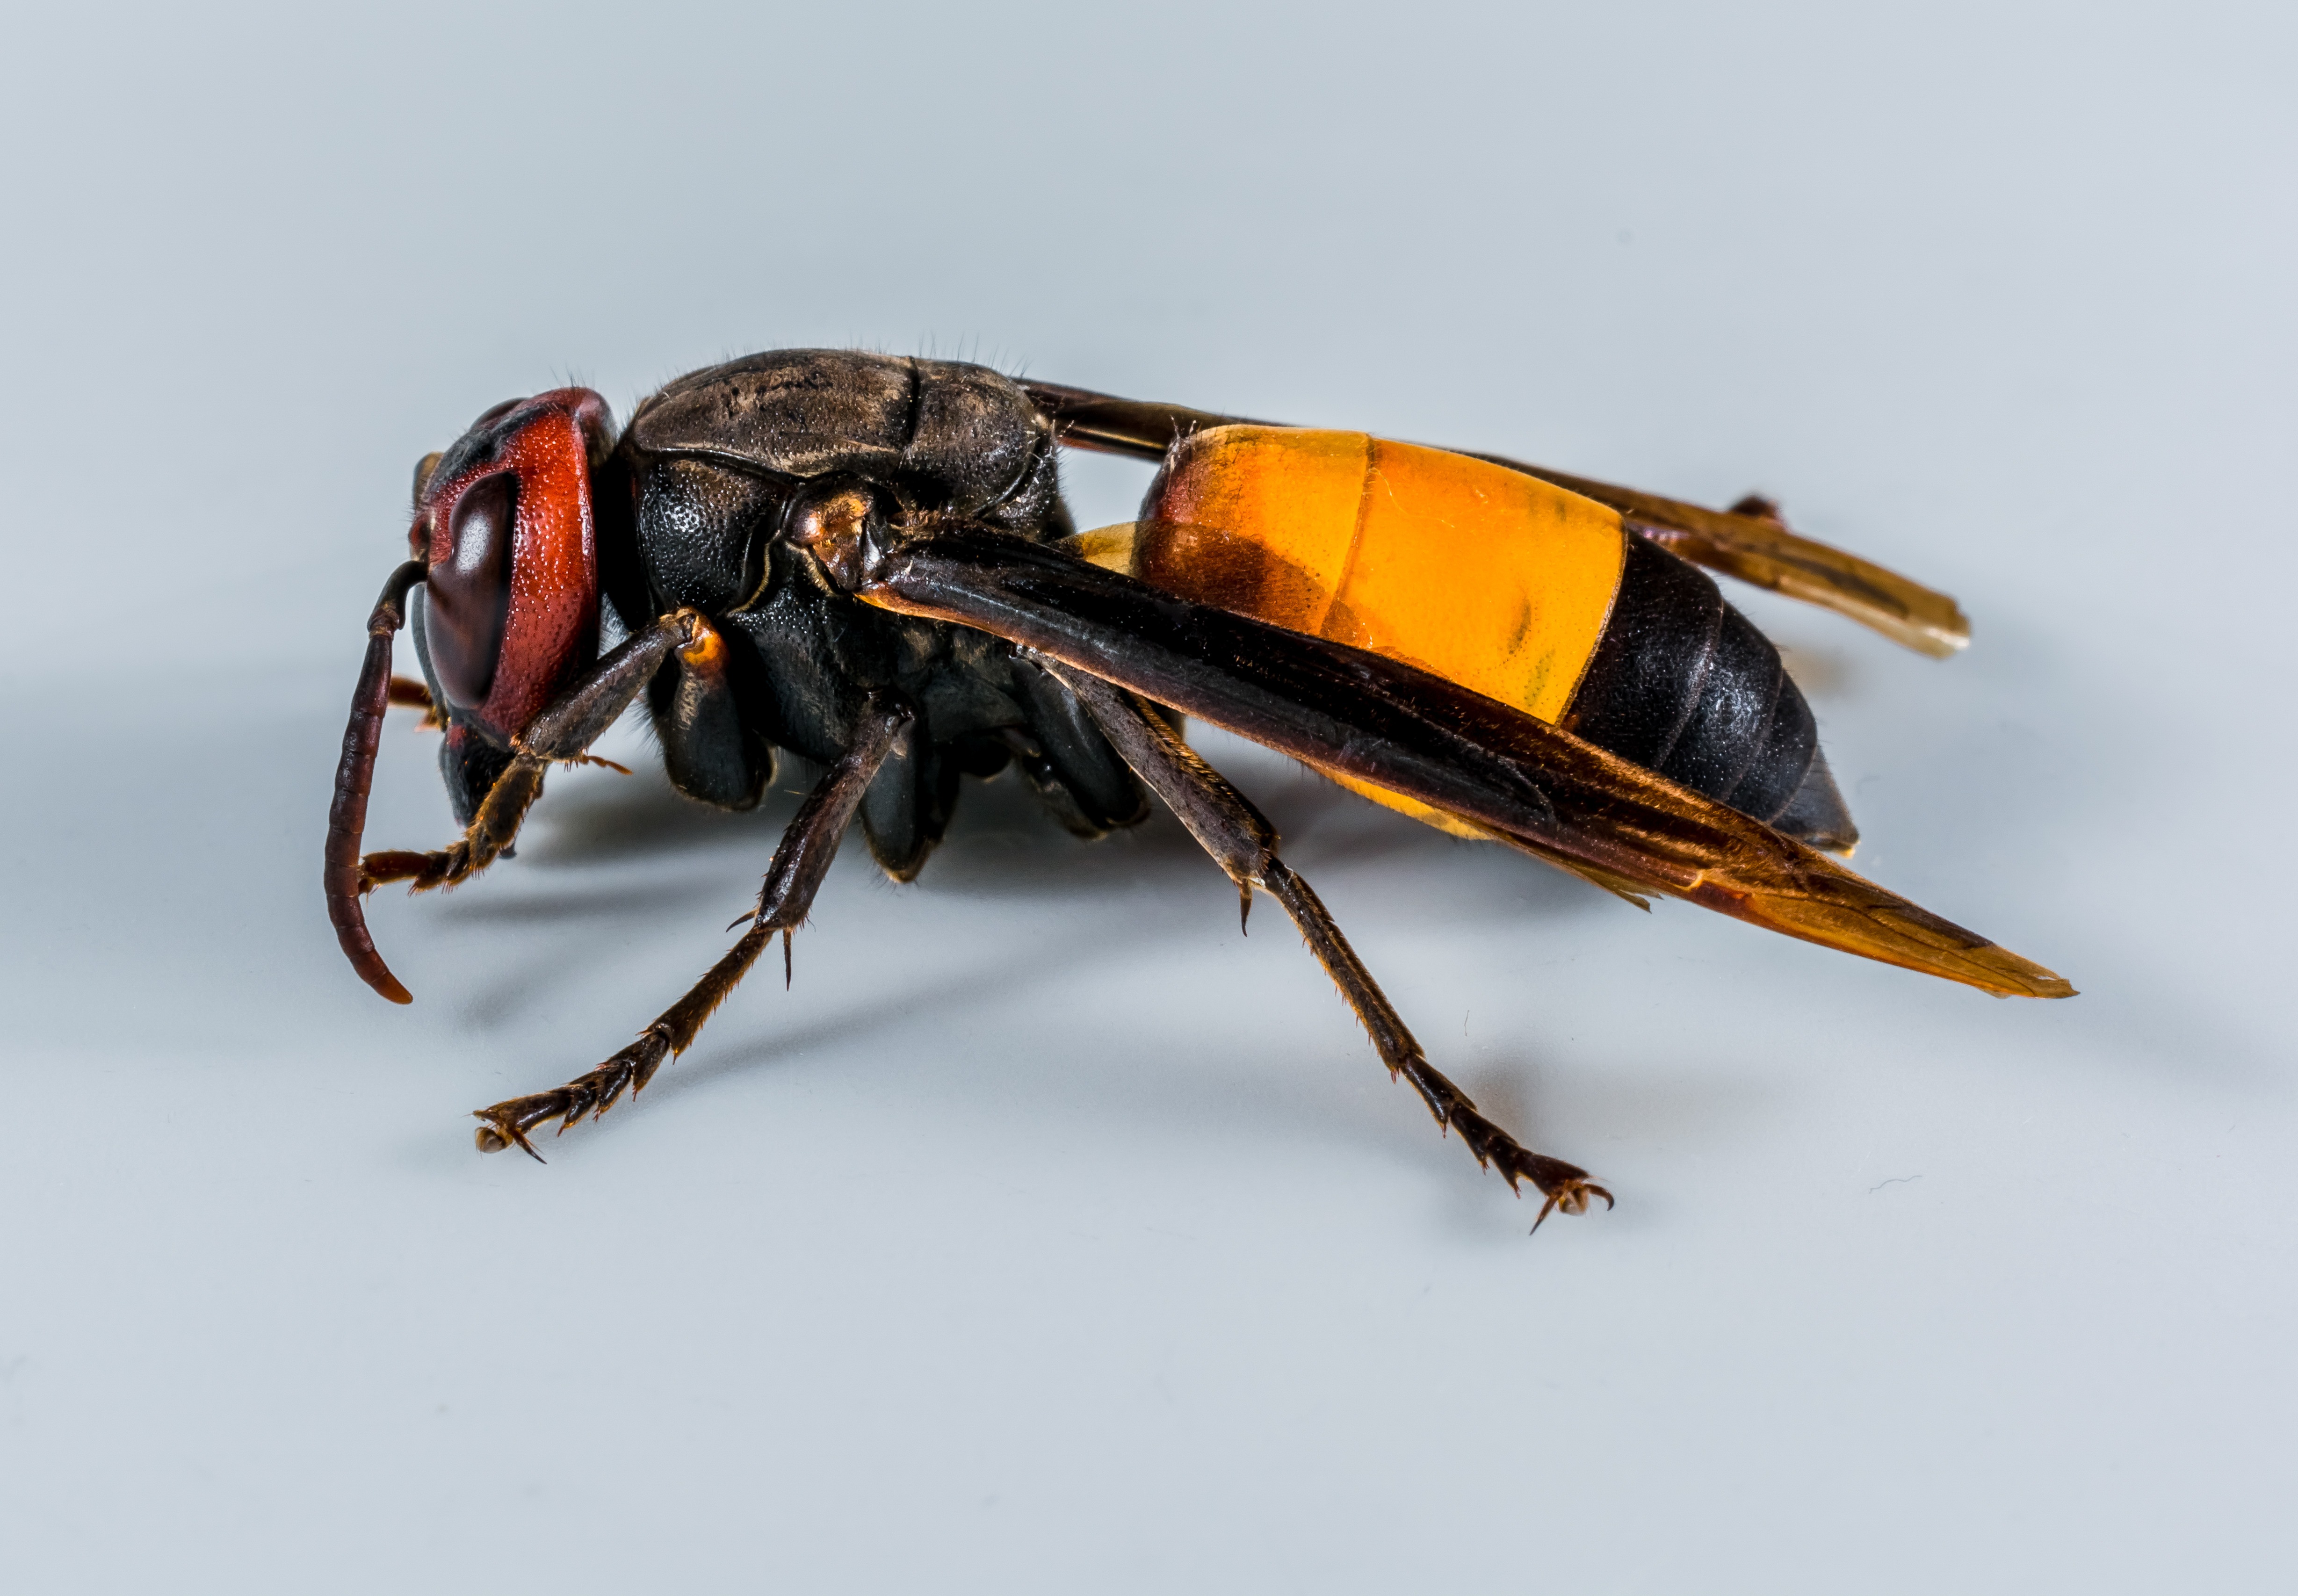
fly, insect, close, fauna, invertebrate, close up, hornet, wasp, pest, macro photography, arthropod, membrane winged insect, scarabs